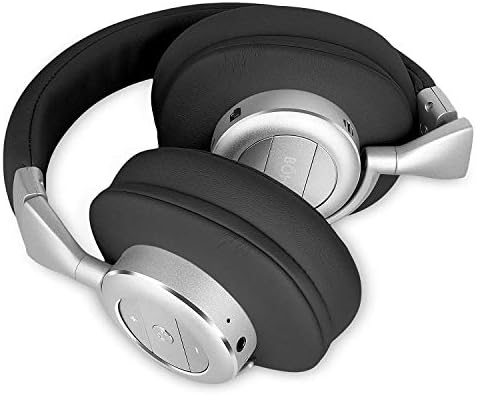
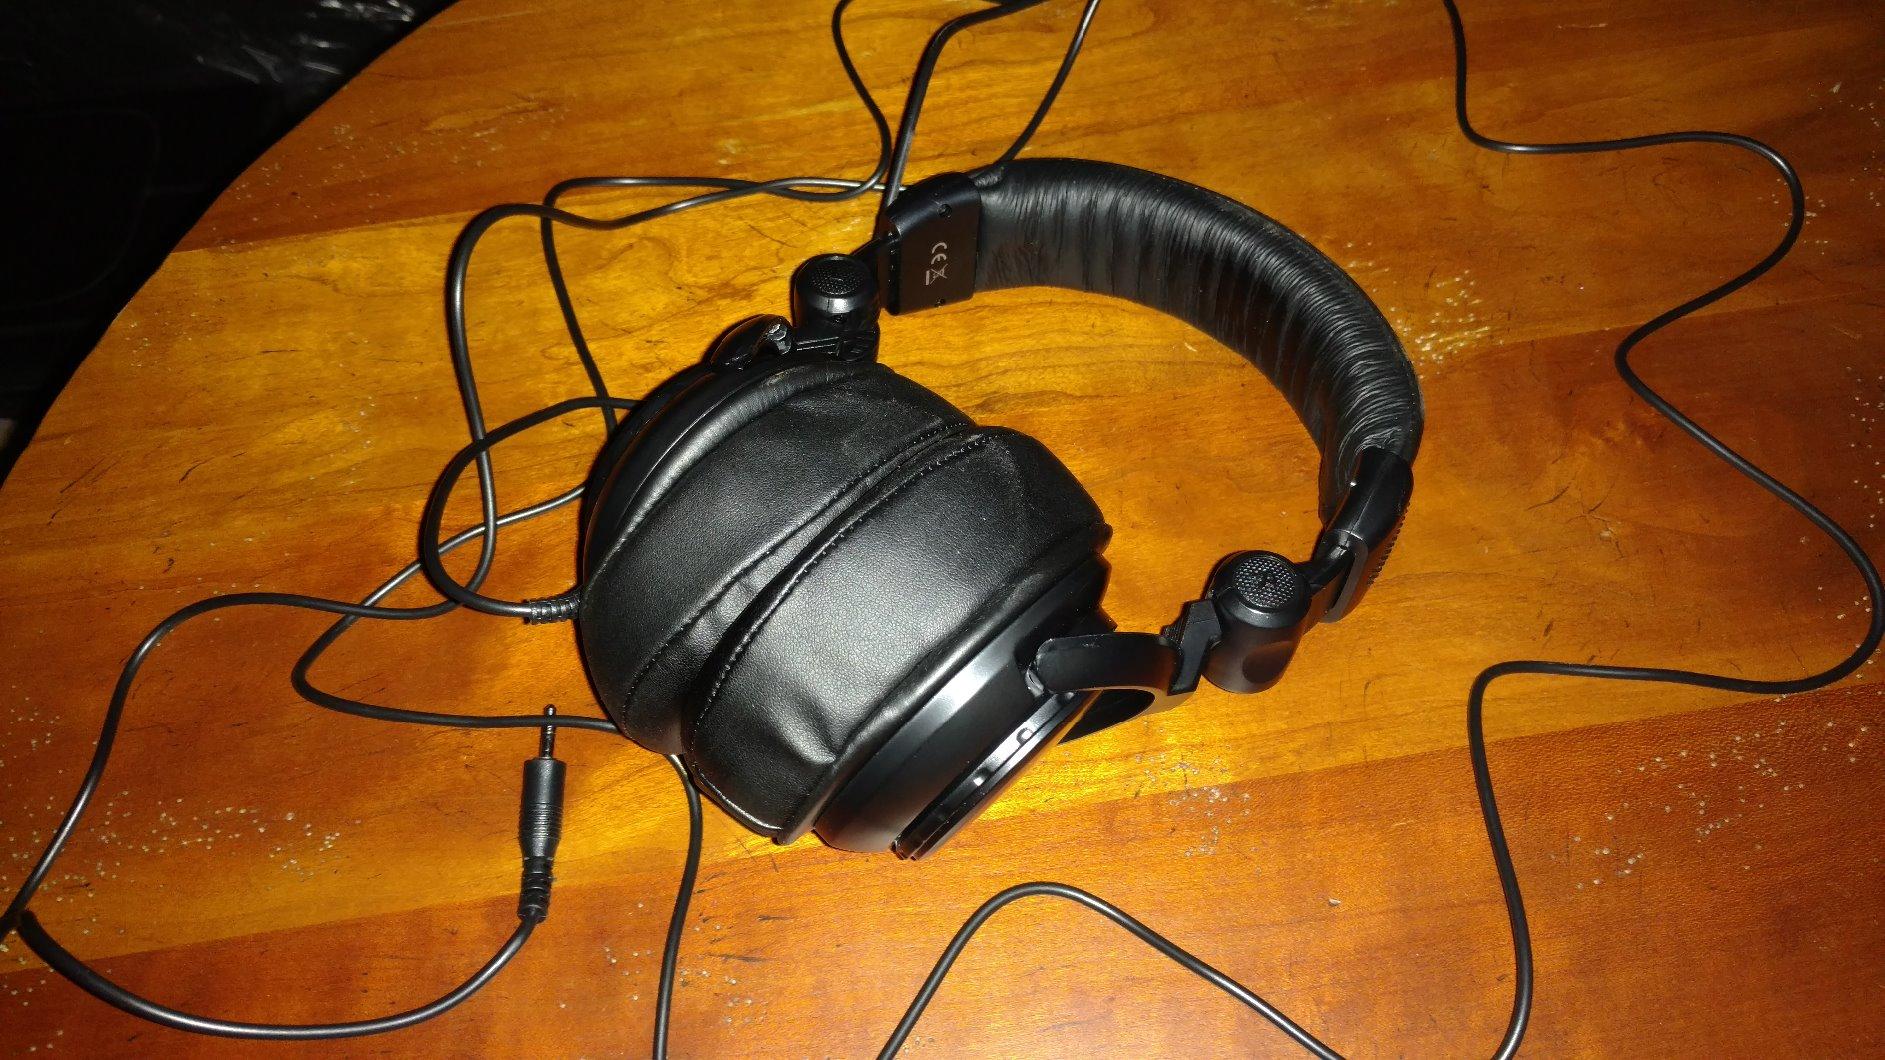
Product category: headphones
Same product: no